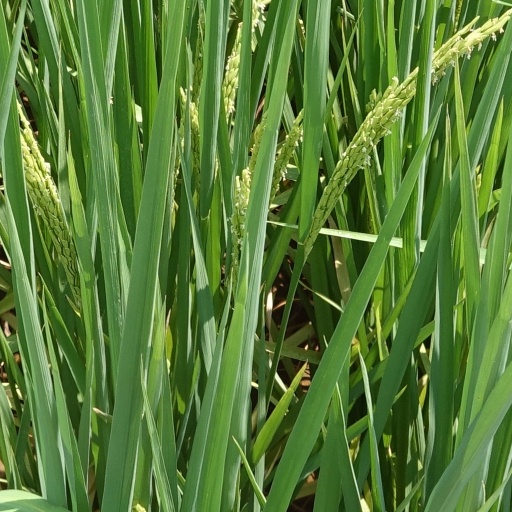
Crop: rice